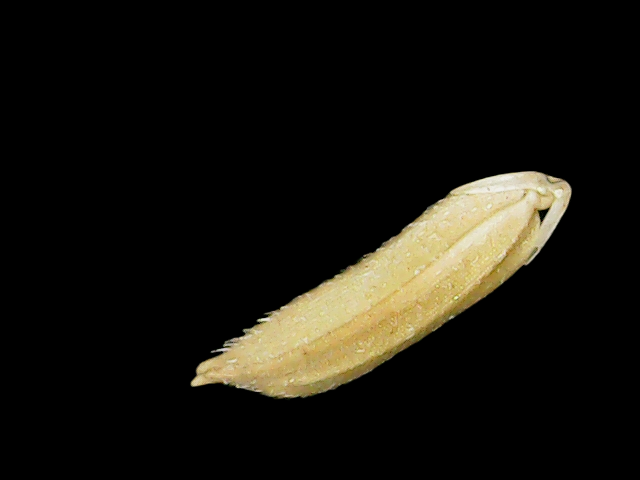
Rice variety: Binadhan07